List of butterflies of Namibia

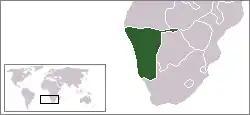
Location of Namibia

This is a list of butterflies of Namibia. About 224 species are known from Namibia, six of which are endemic.